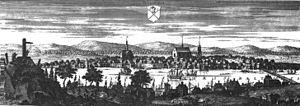
Sundsvall est une ville située dans le centre de la Suède, sur la côte de la mer Baltique, dans la province de Medelpad et le comté de Västernorrland. 49 339 personnes y vivent. Elle est le chef-lieu de la commune de Sundsvall.